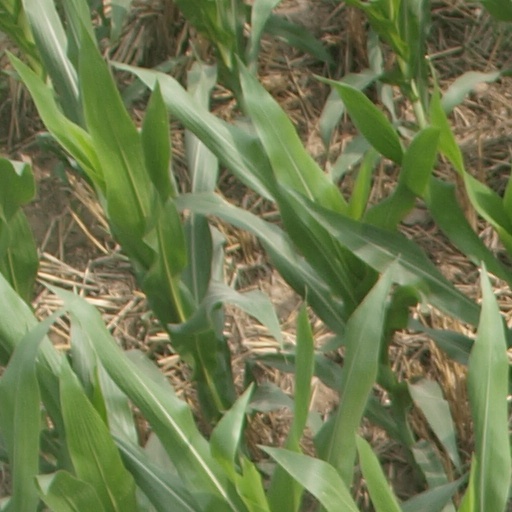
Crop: maize; corn